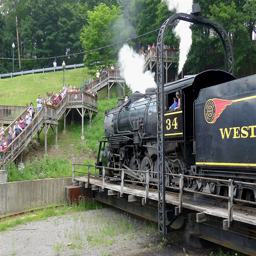
locomotive gets turned around on the turntable for the trip back .